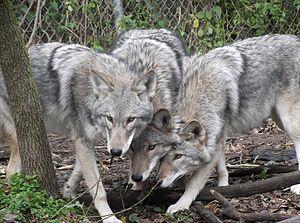
Le coyloup est l'hybride résultant d'un croisement d'un coyote et d'un loup. Le loup et le coyote sont interféconds et leurs descendants hybrides sont fertiles. Des analyses génétiques montrent que différentes espèces de loups se sont hybridées au coyote au fil de l'histoire et partagent ainsi une proportion plus ou moins grande de gènes.